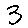
Label: 3